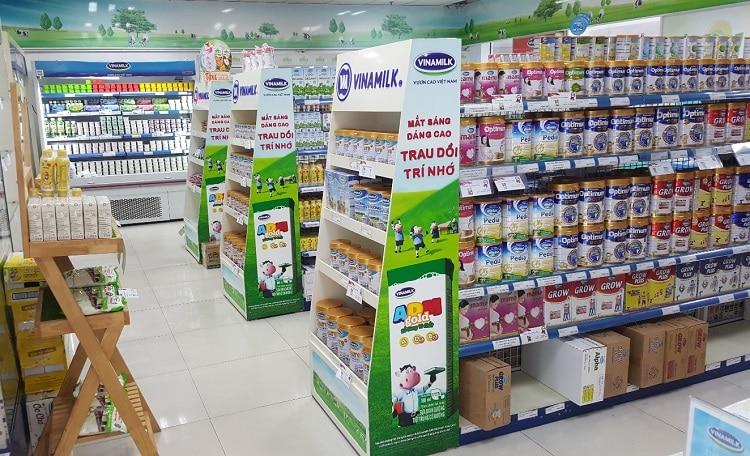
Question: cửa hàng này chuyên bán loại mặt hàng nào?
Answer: các sản phẩm từ sữa